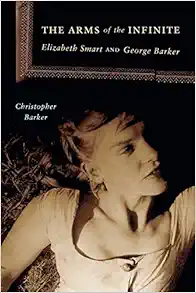
The Arms of the Infinite: Elizabeth Smart and George Barker
Category: Books
Review ``Photographer and writer Christopher Barker is the son of Canadian writer Elizabeth Smart and British poet George Barker―names not so familiar to American readers, which in the case of Smart is unfortunate, since her 1945 prose-poem By Grand Central Station I Sat Down and Wept is a raw, throbbing nerve-ending of a love story, brilliantly constructed and managed. Smart's novel related the beginning of her exceedingly complicated and lifelong affair with the hard-drinking, hard-living George, who was married when the affair began, and then divorced, and the married again―all while still involved with Smart.... The most wrenching part of The Arms of the Infinite is the author's analysis of the fate of his sister, Rose, whose life, for their mother, became a ‘a birth too far’ from any support not already given over to sustaining Barker and supporting three other children. An alcoholic and heroin addict, she died from the tragically inevitable collapse of her liver―as well as a confluence of metaphors too numerous to list here―and the book ends, not with the deaths of writers Elizabeth Smart and George Barker, but with a photo of Rose, young and beautiful, and her daughter, Claudia. It is the image of passion's sacrifice that has the last word here, and fittingly.'' -- Sharon Mesmer ― Rain Taxi, July 2011 ``A moving account of a man returning to his child self, trying to understand his absconding father, and of an adult searching to forgive.'' -- Rosemary Sullivan``Barker's memoir is a heartbreaking and loving portrait of his parents and their stormy relationship.... A lively and lovely memoir.... There are things a child can tell you that a biographer can't, and this book provides an excellent counterpoint to Toronto writer Rosemary Sullivan's biography By Heart: Elizabeth Smart, a Life (1991), Kim Echlin's lovely Elizabeth Smart: A Fugue Essay on Women and Creativity (Toronto, ON: Women's Press, 2004), and Smart's own writing.'' -- Rob McLennan ― rob mclennan's blog, December 18, 2010 ``This book is enormously loving and forgiving: a really honest tribute to his creative and wayward parents; an important record of their turbulent times and now one of my favourite books.'' -- Fiona Green ― Camden New Journal ``One of the pleasures of this memoir is to see how the work of Elizabeth Smart still thrives; it is heartening to witness Christopher Barker consort with his mother's words and add a cool quantity of his own, finally getting a word in, one might say, in a conversation that cancelled the children too many times.'' -- Andrew O'Hagan ― London Review of Books About the Author Primarily a photographer, Christopher Barker is also a writer, whose article Life at Tilty Mill , featured in Granta (2002), formed the basis for this book. The Arms of the Infinite was first published in the United Kingdom in 2006.
Features: The Arms of the Infinite | takes the reader inside the minds of author Christopher Barker’s parents, writer Elizabeth Smart ( | By Grand Central Station I Sat Down and Wept | ) and poet George Barker. From their first fateful meeting and subsequent elopement, Barker candidly reveals their obsessive, passionate, and volatile love affair. | He writes evocatively of his unconventional upbringing with his siblings in a shack in Ireland and, later, a rambling, falling-down house in Essex. Interesting and charismatic figures from the literary and art worlds are regular visitors, and the book is full of fascinating cameos and anecdotes. | North American rights only.